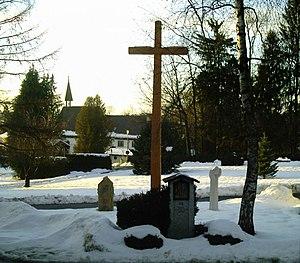
Wigratzbad est un village de Souabe en Allemagne, appartenant à la municipalité d'Opfenbach. Il se trouve à la frontière de la Bavière et de la Souabe.